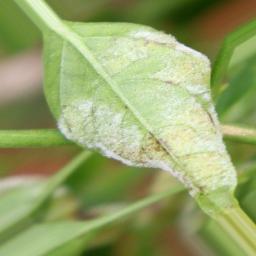
Label: powdery mildew